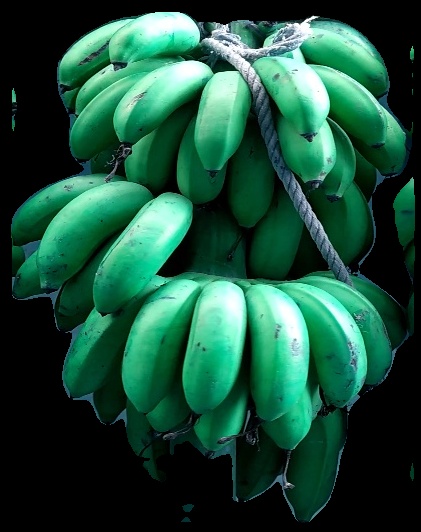
Variety: rasbale
Grade: grade2